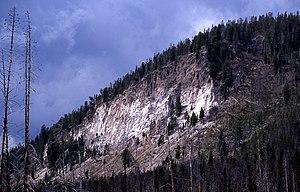
Lava Creek Tuff est une formation géologique faite de tuf volcanique qui apparut lorsque la caldeira de Yellowstone entra en éruption il y a environ 640 000 ans.